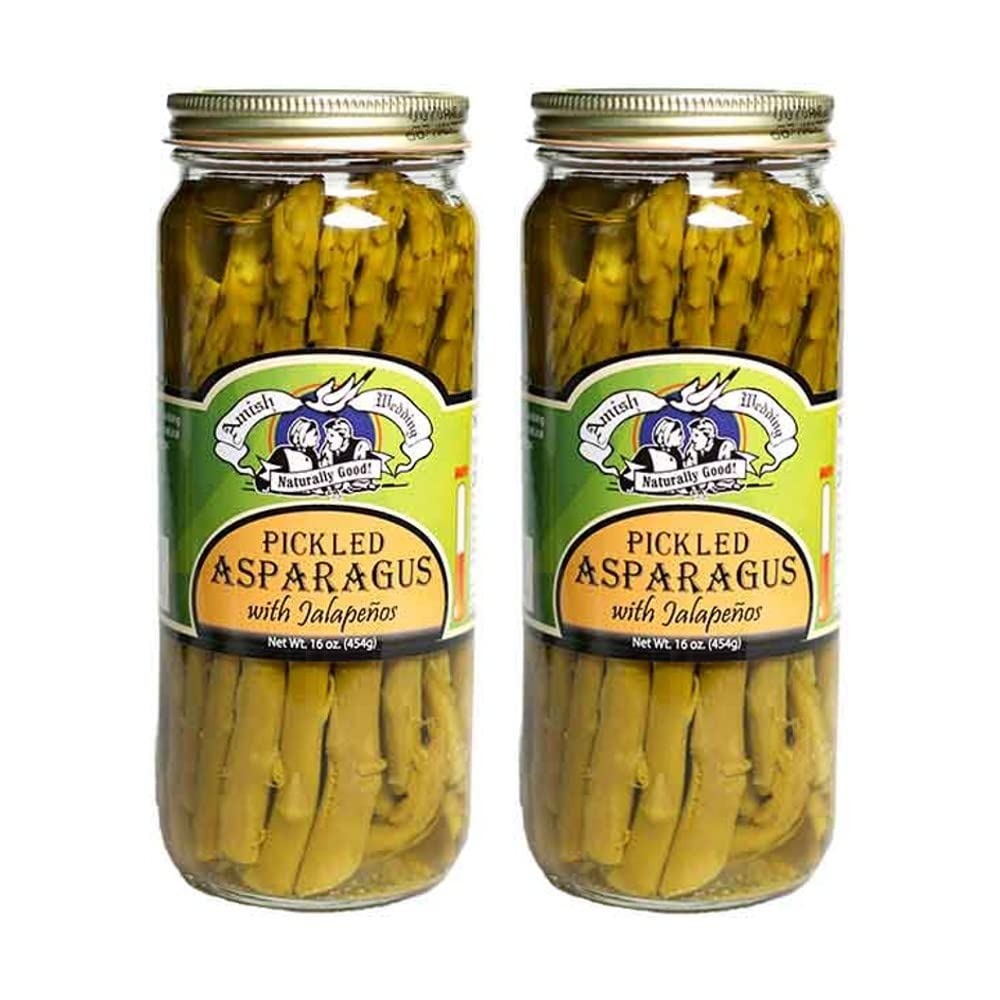
Item Name: Pickled Asparagus with Jalapenos (2 Jars)
Bullet Point 1: Pickled for tangy flavor
Bullet Point 2: If you prefer more heat, try hot or jalapeno flavors
Bullet Point 3: Packaged in glass jars
Bullet Point 4: Each net wt 16 oz
Bullet Point 5: USA made in OhioIngredients: Asparagus, water, vinegar, spices, jalapeno. Note: Refrigerate after opening.
Product Description: Wholesome Goodness from Amish Country Around here, good, wholesome food starts with the ingredients. Our pickled asparagus is locally made with simple ingredients, so you're ensured top-quality, delicious food. Ready for supper - no fuss on your part. Pickled for tangy flavor. If you prefer more heat, try hot or jalapeno flavors. Packaged in glass jars. Each net wt 16 oz. USA made in Ohio. Ingredients: Asparagus, water, vinegar, spices, jalapeno. Note: Refrigerate after opening.
Value: 2.0
Unit: Count

Price: 29.98